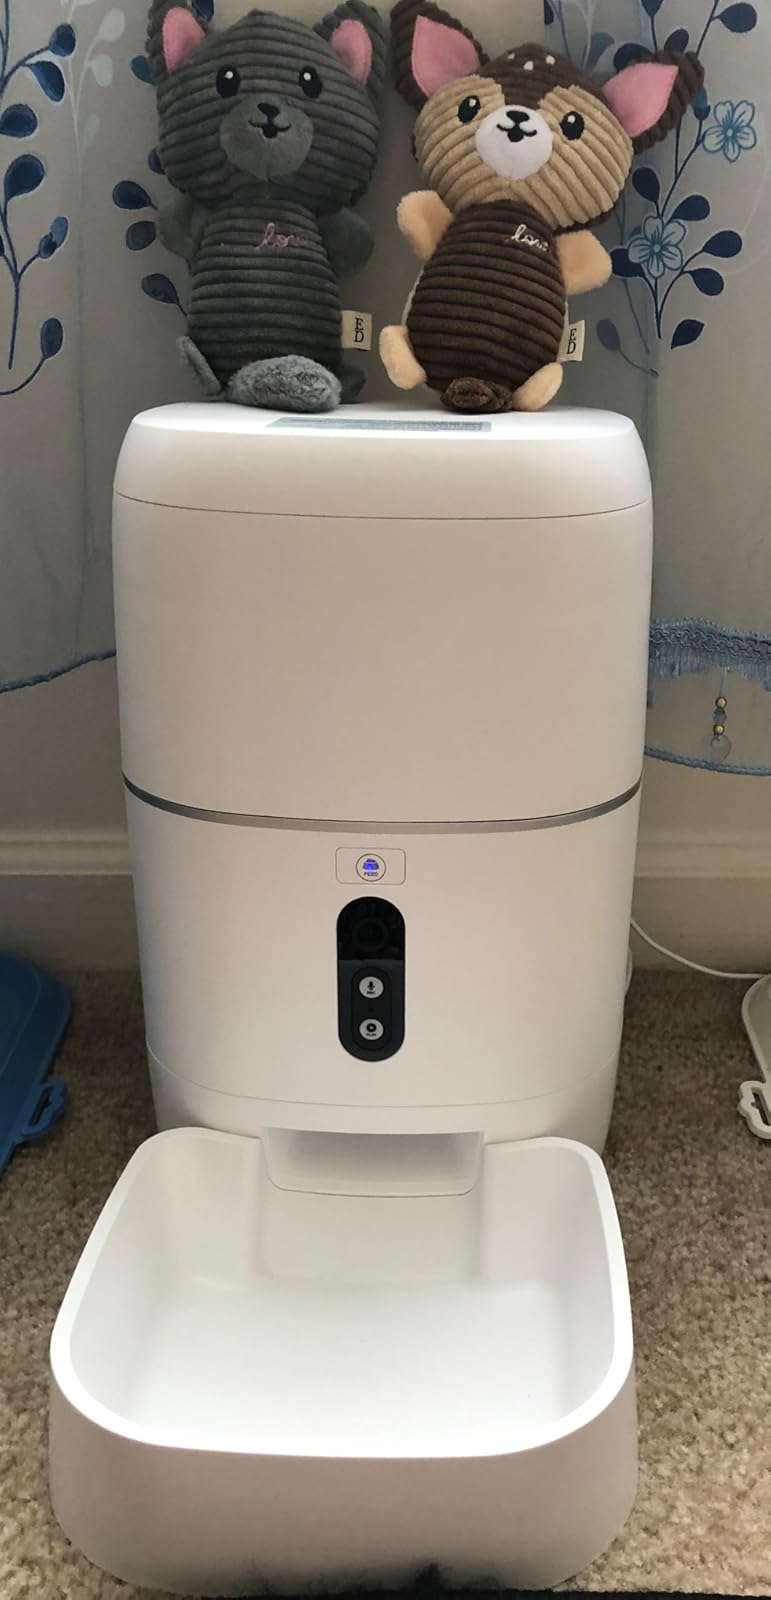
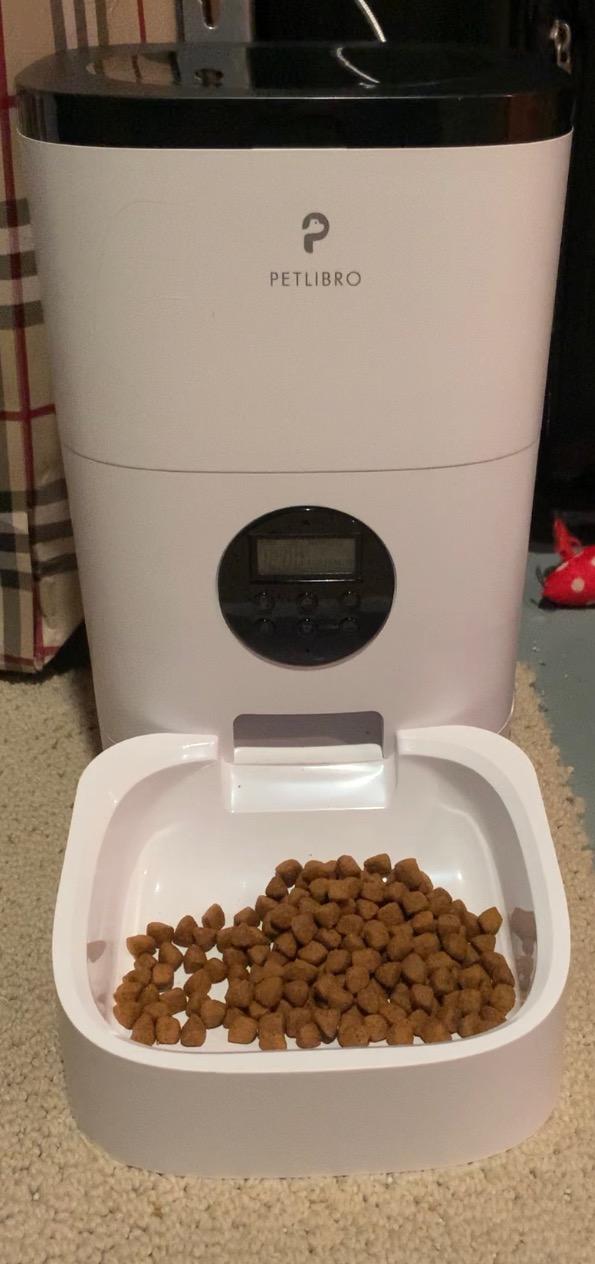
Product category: items_feeder
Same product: no